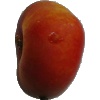
Label: Nectarine Flat 1